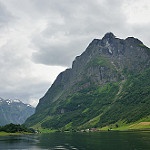
Scene: Outdoor